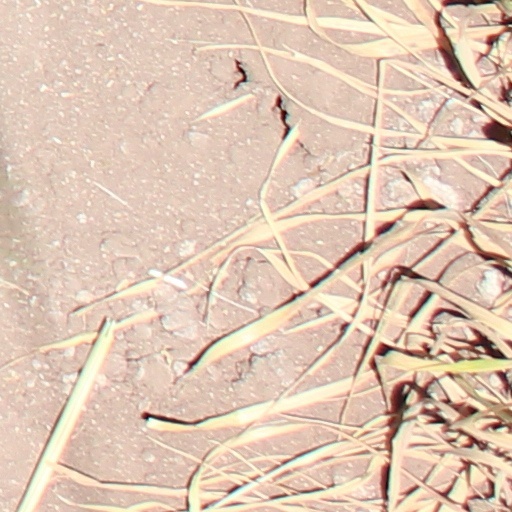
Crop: wheat